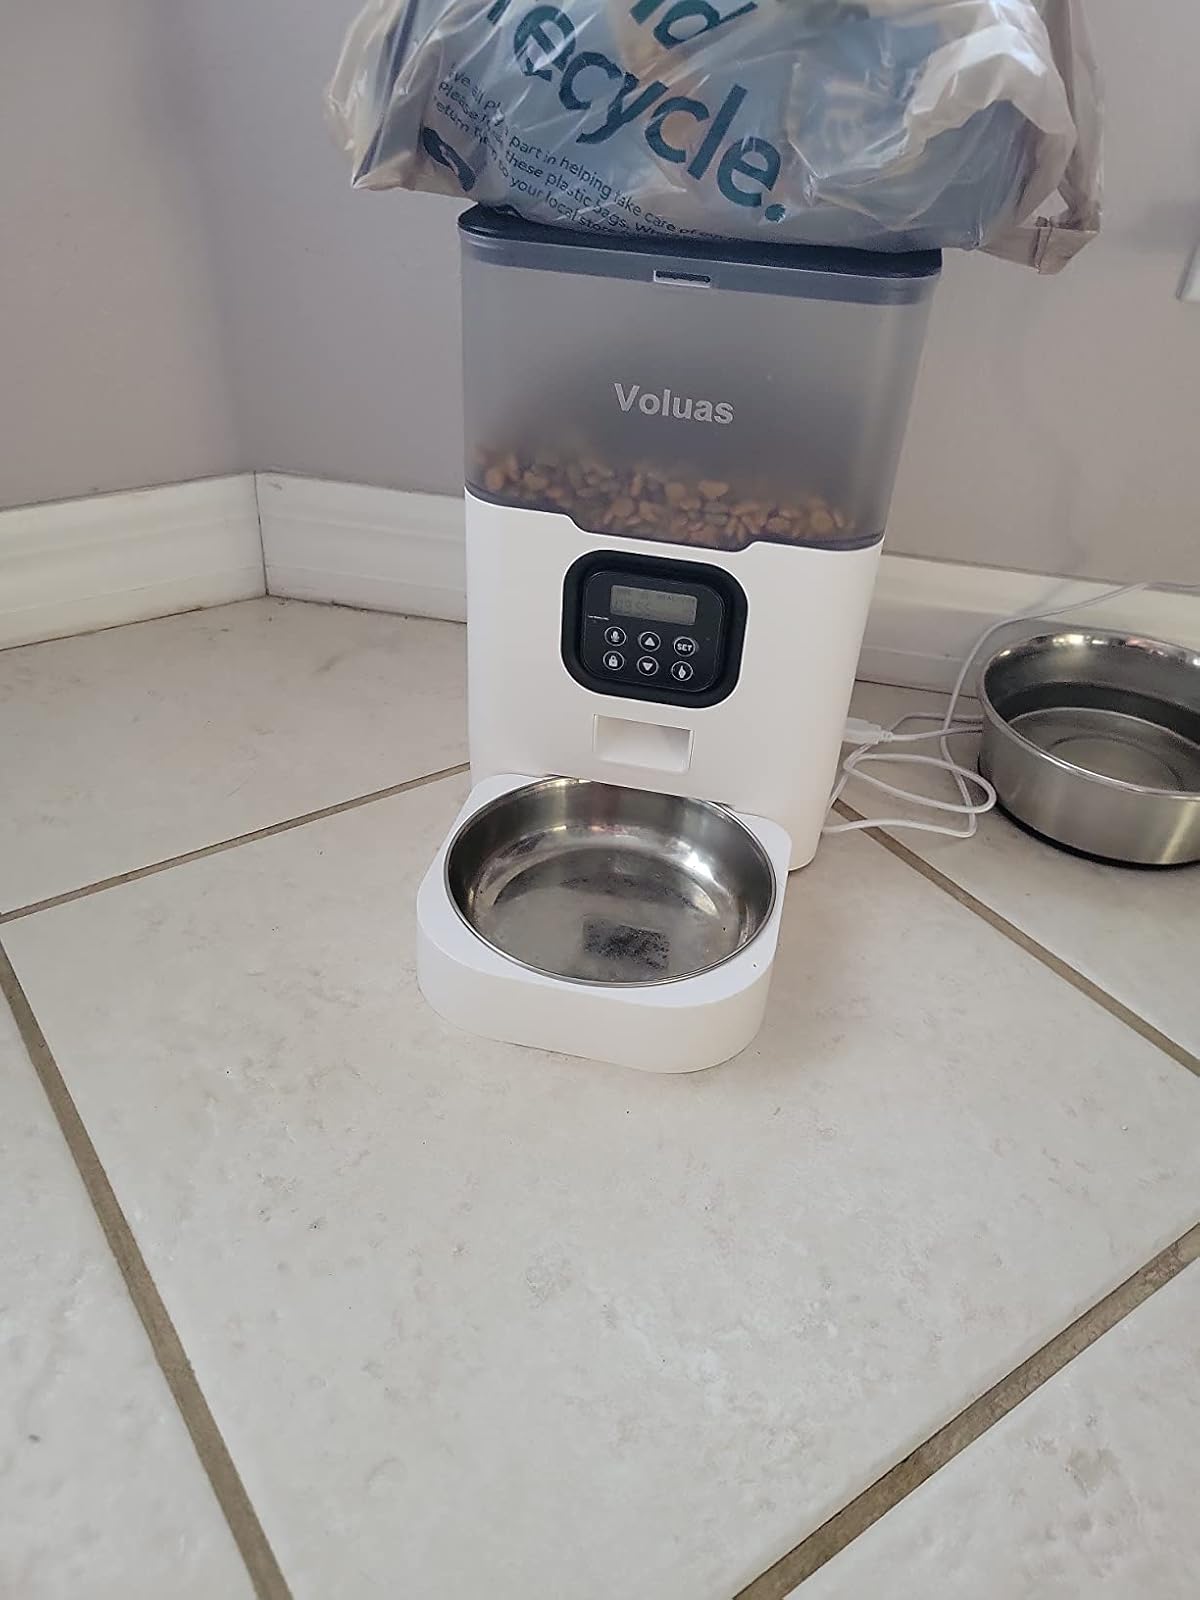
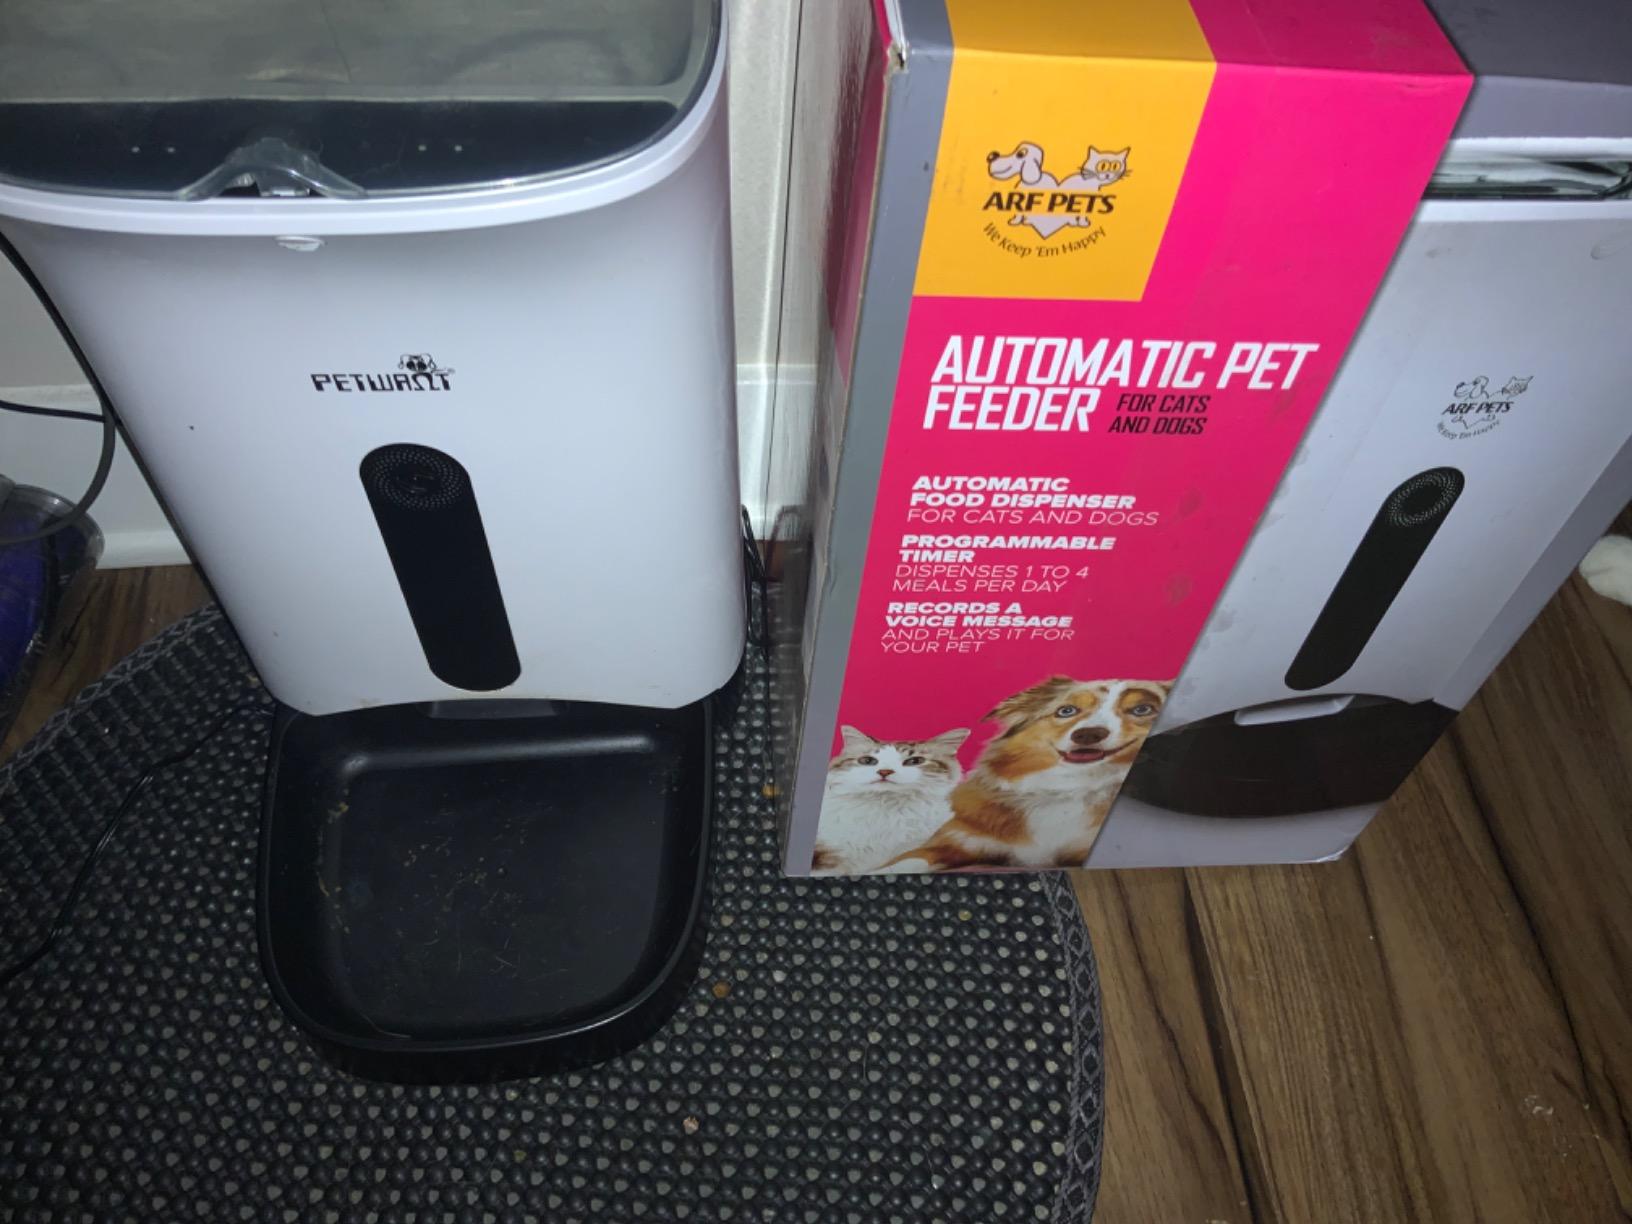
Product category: items_feeder
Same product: no